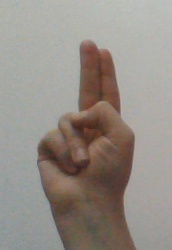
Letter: taa